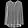
Label: Shirt